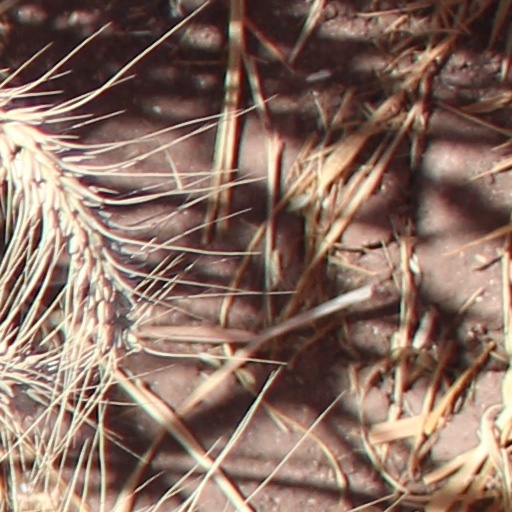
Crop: wheat